Baja California Sur

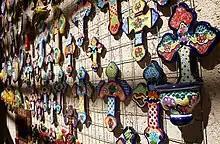
Local religious pottery, Todos Santos

Commerce and services account for 69.5% of the GDP. La Paz was ranked 31st in Mexico by the World Bank and the International Finance Corporation in ease of doing business and 23rd as a place to open a business. Major activities of this type include hotel and food service (16.43%) and housing sales and rentals (10.67%), which along with other activities (17.65%) account for 58.37% of the total GDP.